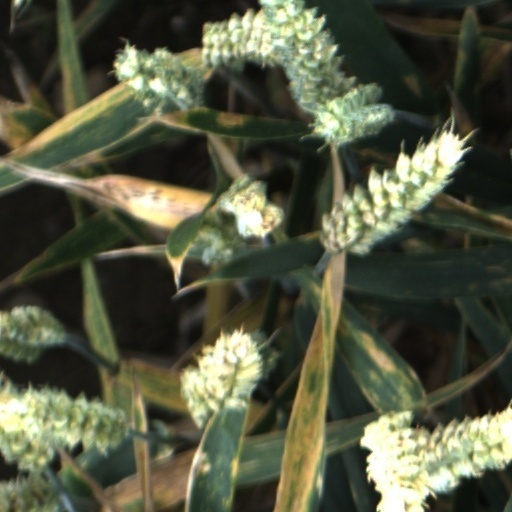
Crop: wheat